Socialist Youth (Chile)

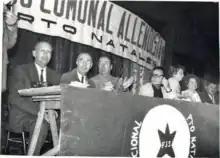
Salvador Allende (PS) and Pablo Neruda (PCCh) in an activity with the FJS community of Puerto Natales during the 1970 presidential campaign.

At the beginning of the 1960s, young socialists were the first to rescue for Chile the lessons of the recent Cuban Revolution, the first in Latin America. The Young Socialists, motivated by their anti-imperialist rebellion, highlight the need for an insurrectional uprising against the fundamental enemies: Imperialism and the national bourgeoisie. They are the first to rise up and take to the streets to demonstrate that the Cuban path should serve as a guide for us. The JS, of course, was articulated for the formation of the Popular Unity, which would lead the socialist Salvador Allende to the presidency of Chile in 1970.